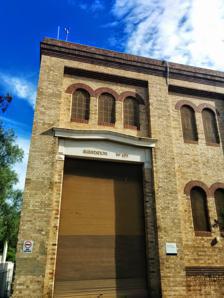
Building: Pymble Substation
Country: Australia
Year built: 1928
Historic site in New South Wales, Australia Pymble Substation Location 982–984 Pacific Highway, Pymble , Ku-ring-gai Council , New South Wales , Australia Coordinates 33°44′56″S 151°08′42″E / 33.7489°S 151.1450°E / -33.7489; 151.1450 Built 1926–1928 Owner Ausgrid New South Wales Heritage Register Official name Pymble Substation; #195 Pymble 33KV Zone/Depot Type State heritage (built) Designated 2 April 1999 Reference no. 940 Type Electricity Transformer/Substation Category Utilities – Electricity Location of Pymble Substation in Sydney Show map of Sydney Pymble Substation (Australia) Show map of Australia The Pymble Substation is a heritage-listed electrical substation at 982–984 Pacific Highway , in the Sydney suburb of Pymble , in the Ku-ring-gai Council local government area of New South Wales , Australia. It was built from 1926 to 1928. It is also known as #195 Pymble 33KV Zone/Depot . The property is owned by Ausgrid , an agency of the Government of New South Wales . It was added to the New South Wales State Heritage Register on 2 April 1999. History The Pymble Zone substation/depot is a purpose designed and built structure dating from 1928. "Substation No. 195, 1928" is written on the lintel pediments in relief. Historical period - 1926–1950 Description The Pymble Zone substation/depot is a large and elegant parapetted one and two storey structure with roofs of varying heights, round headed windows, and contrasting lintel pediments . It is a refined example of the Interwar Stripped Classical style as evidenced by the vertical emphasis, vestigial classical cornice and groupings of multi-paned windows. Stylistic elements also include recessed panels incorporating corbelled brickwork near the base and parapet levels, and decorative elements including contrasting brickwork and cement rendered lintel pediments. Two large entrances with roller shutters provide access. The Pymble Zone substation/depot is constructed in load-bearing face brick with externally expressed engaged piers . The windows make use of brick arch construction. The sustain is completed in the Interwar Stripped Classical architectural style. Exterior materials used include face brick, cement render, and steel roller shutter. Condition As at 8 November 2000, the substation condition was good. Heritage listing As at 21 October 1998, the Pymble Zone substation/depot is an elegant and refined example of a well detailed face brick substation building designed in the Interwar period. It is considered to be of State significance and a rare and representative example of this style of substation building. Substation was listed on the New South Wales State Heritage Register on 2 April 1999. See also Energy portal Australian non-residential architectural styles Ausgrid References